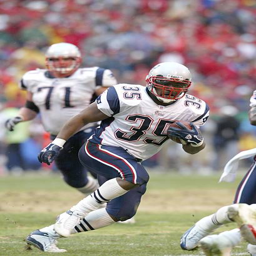
# runs with the ball during a game against american football team .